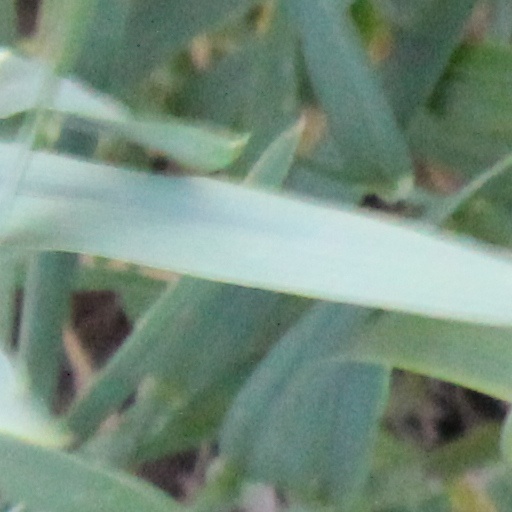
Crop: wheat